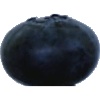
Label: blueberry